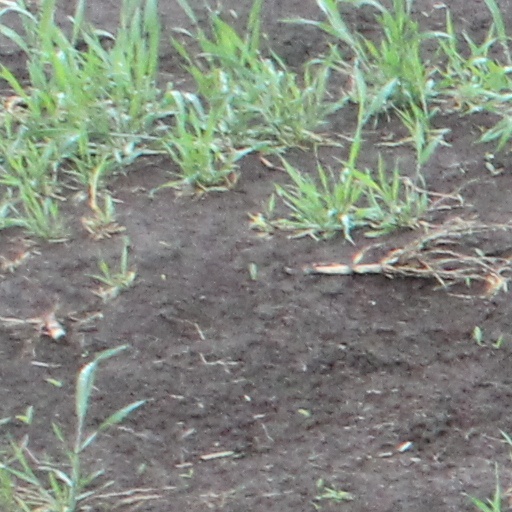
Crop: wheat